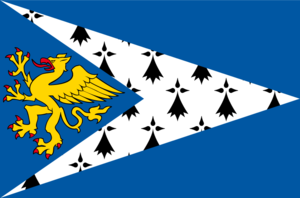
Le Pays de Saint-Brieuc est l'un des neuf Pays historiques de Bretagne dont Saint-Brieuc était la capitale.
Au-delà du drapeau symbolisant la Bretagne tout entière, la Bretagne dispose de nombreux drapeaux représentant généralement des entités administratives, des découpages territoriaux anciens ou des corporations de forte notoriété, religieuses, culturelles ou artistiques. Certains drapeaux ont plusieurs siècles d'existence, alors qu'une forte demande à la fin du XXᵉ siècle a entraîné la création de nombreux drapeaux.